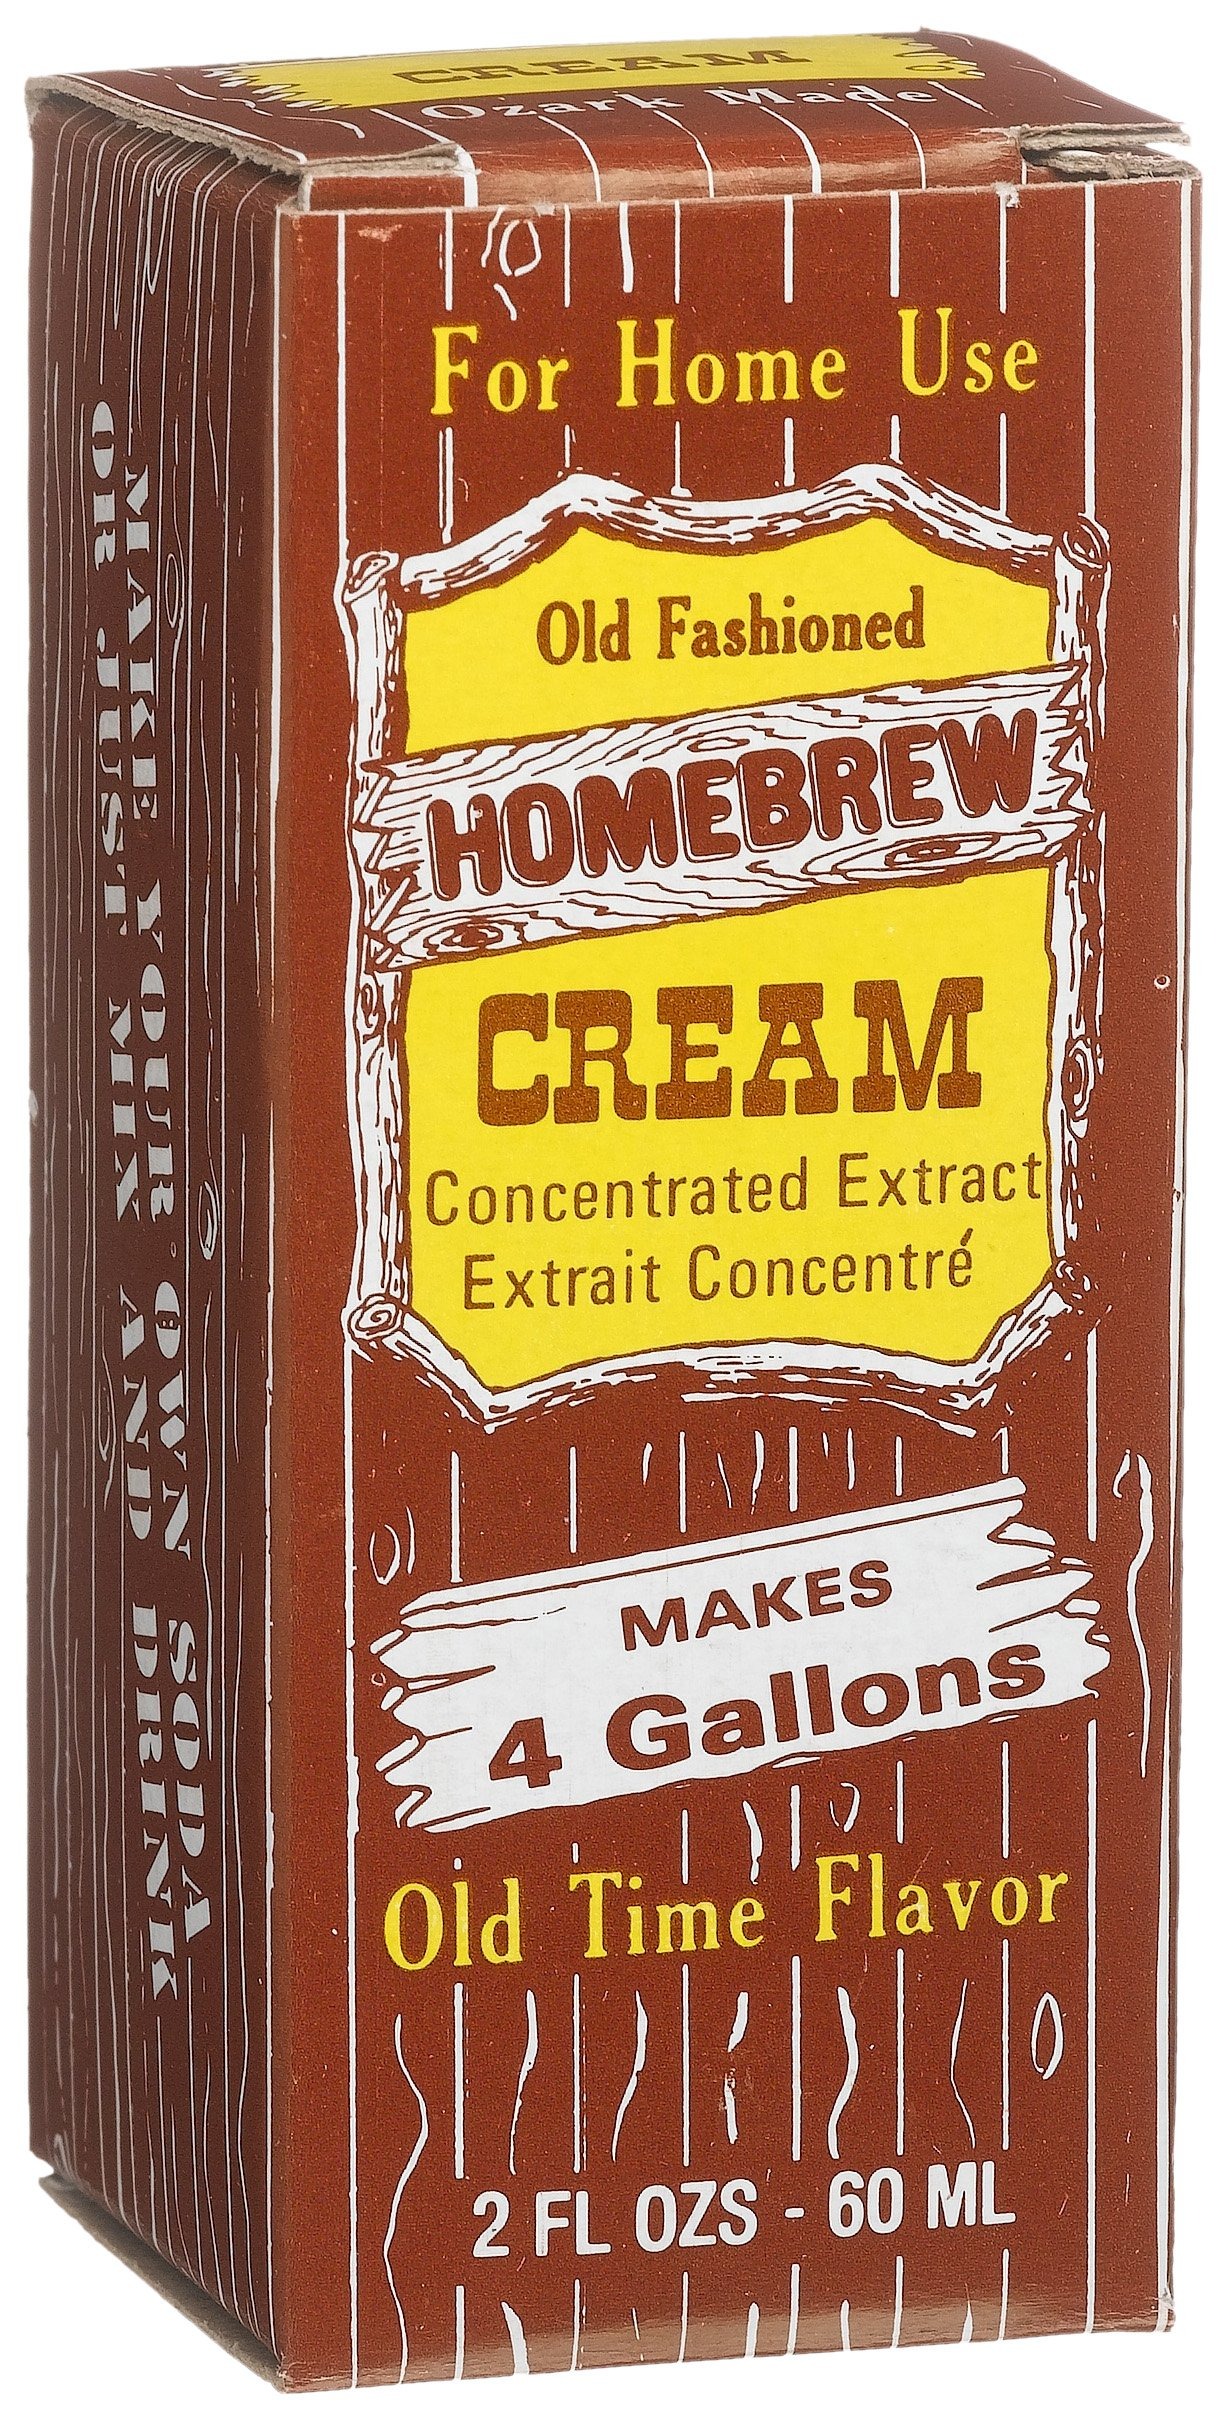
Item Name: Homebrew Cream (Soda) Concentrated Extract, 2-Ounce Boxes (Pack of 3)
Value: 6.0
Unit: Fl Oz

Price: 8.95